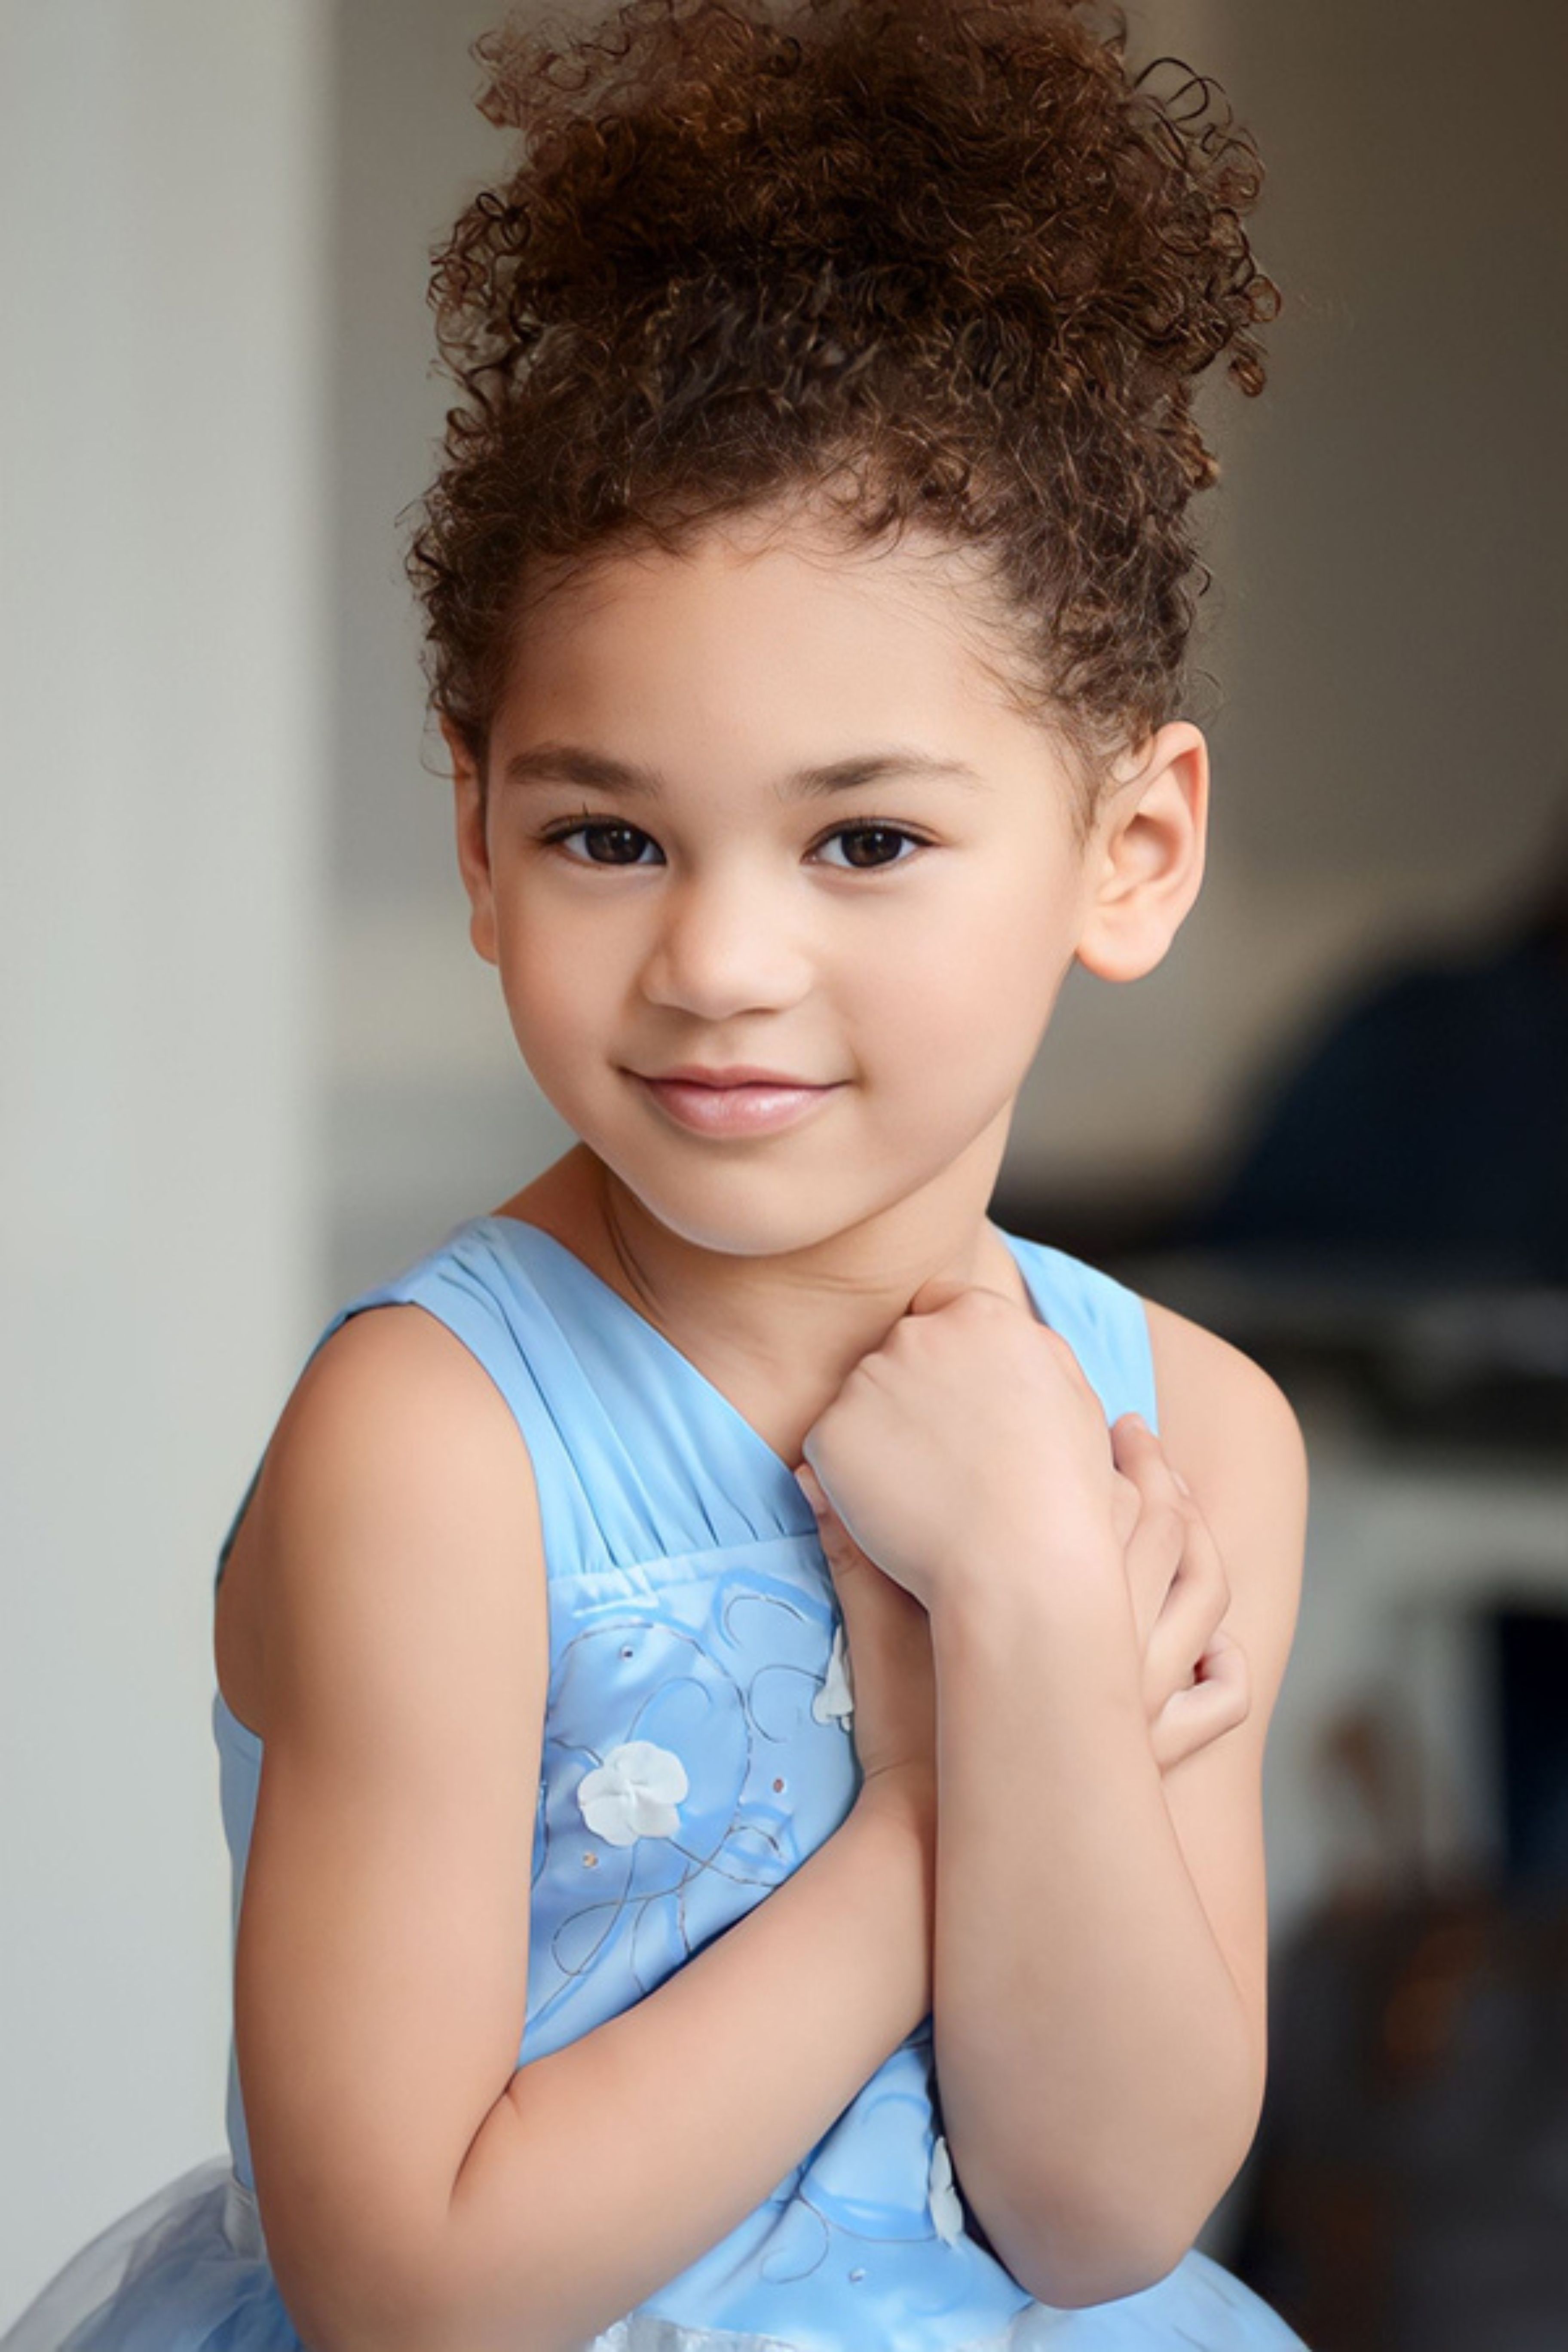
boy, cheek, skin, lip, shoulder, eyebrow, eye, smile, flash photography, eyelash, neck, happy, gesture, black hair, toddler, electric blue, chest, child, Baby toddler clothing, elbow, brown hair, sitting, day dress, formal wear, portrait photography, portrait, fun, photo shoot, child model